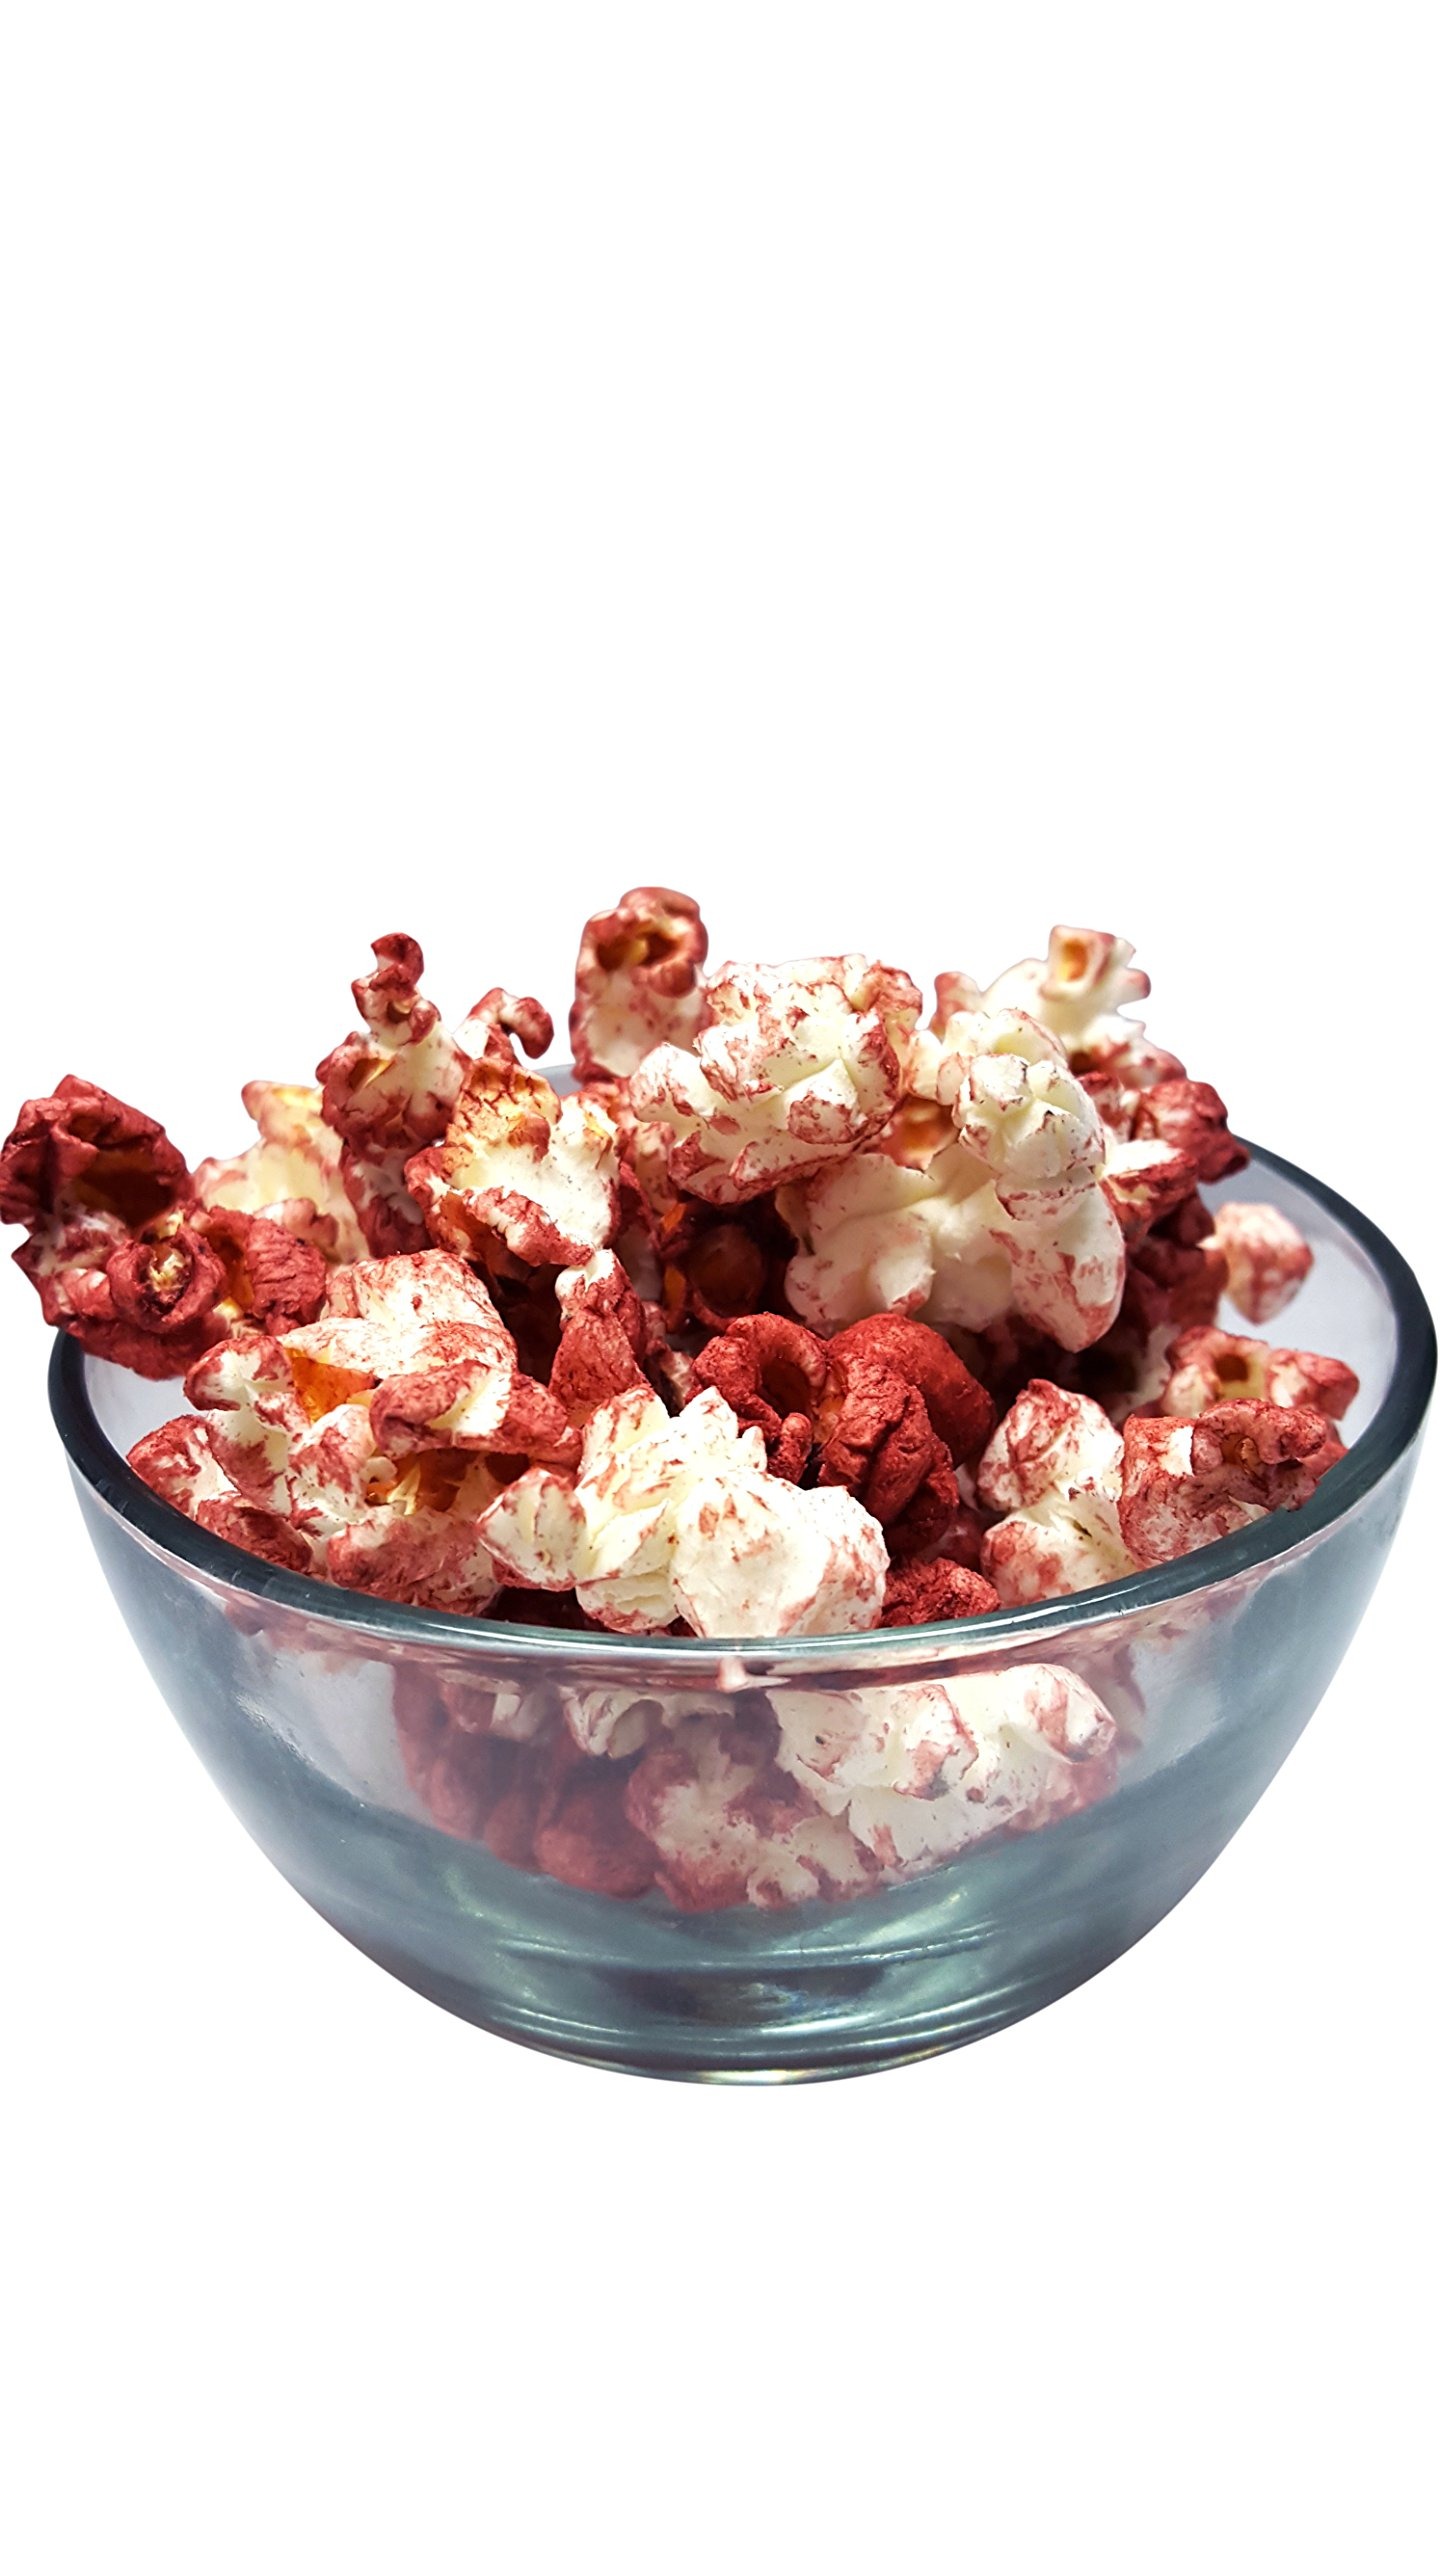
Item Name: Just Popped | Gourmet Delicious Turquoise Colored Movie Theater Butter Popcorn Bulk Party Bag Perfect Gifts Popcorn for Father Day, Birthday Parties, Weddings & Anniversary - (175 Cups Per Case)
Bullet Point 1: ✔ TURQUOISE POPCORN: Our bestselling Gourmet Turquoise Popcorn is sure to please. Our fluffy premium kernels are popped and salted to perfection. This bulk bag is perfect for events, churches, weddings, popcorn bars, schools and more! You will receive one large bag containing 175 cups of popped butter Popcorn. This is perfect for corporate gatherings, and more. Popcorn. Crunchy, gluten free whole grain snack popcorn on one side and flavorful, deliciously cheesy popcorn on the other.
Bullet Point 2: ✔ POPPED WITH QUALITY: Our lovingly Turquoise popcorn crafted gourmet popcorns are expertly popped, gourmet Turquoise Popcorn Gluten Free Whole Grain Snack cooked with certified gluten free, no high fructose corn syrup ingredients for a tasty and fulfilling crunch every time. Turquoise popcorn in one bite and flavorful, deliciously cheesy no trans-fat cheddar cheese popcorn. Our popcorn flavors include; Caramel, Cheddar, Perfect Duo (caramel and cheddar mixed together).
Bullet Point 3: ✔ DELICIOUS & FRESH FLAVOR: The gourmet Turquoise popcorn delicious separately but together they make such a fantastic flavor. A combination of bold and tangy cheddar cheese popcorn with sweet and crunchy caramel popcorn. It’s a non-stop carnival of savory and sweet Turquoise all in one big bag of delicious. Gourmet Turquoise Popcorn a True Classic is absolutely delicious. Big bags, of this popcorn and the combination of caramel corn and cheese popcorn is wonderful.
Bullet Point 4: ✔ PERFECT FOR PARTIES AND GIFTS: Whether it’s a best gift for your family, friends, clients, co-workers, boss, a birthday or holiday gift, to say thank you or for yourself. Pop one open for your holiday event to make friends and delight a crowd with crispy, crunchy and delicious popcorn. Whether you are celebrating Christmas, Winter Solstice or any other seasonal festivity. Also great for pantries, kitchens, break rooms, or anywhere that great flavor is appreciated.
Bullet Point 5: ✔ CUSTOMER SATISFACTION: We take pride in serving our customers with fresh and tasty gourmet popcorn made with the highest quality ingredients we can find. Popcorn is our passion and we love giving our customers the best possible taste we can! We won’t bore you by saying all the things that make our popcorn great, high-quality and mouth-wateringly delicious. Instead, we’re here to tell you that we put our hearts into delivering something that will put a smile on your face with every bite.
Product Description: <p>FRESH FLAVOR & QUALITY POPPED TURQUOISE POPCORN: <br /> There is something sensational about a bowl of freshly popped popcorn where each kernel is popped to perfection with the promise of a satisfying crunch with every bite. And that&rsquo;s exactly what you get when you pop our premium medium white kernels - tender fluffy snowflakes with a savory aroma and sweet, delicious taste. Enjoy guilt-free snacking with Dutchman naturally grown uncropped kernels grown. Our popcorn is non-GMO, free of gluten and preservatives, vegan, kosher, and keto-friendly. We pride ourselves on quality and freshness. <br />PARTIES AND GIFTS GOURMET TURQUOISE POPCORN: <br />Whether it&rsquo;s the best gift for your family, friends, clients, co-workers, boss, a birthday or holiday gift, to say thank you or for yourself. Pop up the party with your favorite Turquoise popcorn. These microwave popcorn classic bags are ready in minutes and great for sharing with friends and family. Whether you are celebrating Christmas, Winter Solstice, or any other seasonal festivity. Press play and enjoy Turquoise popcorn. Everyone is sure to love the warm, buttery taste, from the previews to the end credits. <br />BEST CHOOSE GOURMET TURQUOISE POPCORN: Our Gourmet Turquoise Popcorn is a popular treat that&rsquo;s become a staple among concession stand owners. Ready to eat right out of the bag, wholesale caramel corn is perfect for vending. Gourmet Turquoise Popcorn is made with no artificial preservatives, flavors, or dyes because real, delicious popcorn can only be made with ingredients sourced from nature. No preparation is needed. But we also provide a variety of popcorn equipment and supplies perfect for any standard concession operation. You will always receive your favorite gourmet popcorn treats like our Turquoise popcorn, kettle corn. <br /></p>
Value: 1.0
Unit: Ounce

Price: 67.8